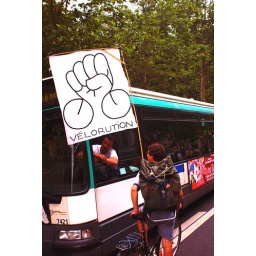
Talk between a bike activist and a bus driver in Paris